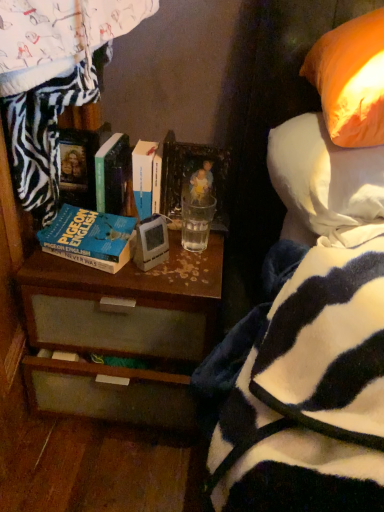
Question: Locate a point on the hardcover book at center, the second book from the right. Your answer should be formatted as a tuple, i.e. [(x, y)], where the tuple contains the x and y coordinates of a point satisfying the conditions above. The coordinates should be between 0 and 1, indicating the normalized pixel location of the point.
Answer: [(0.292, 0.340)]